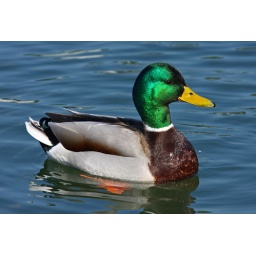
A male mallard duck on the River Thames in Reading, Berkshire